David Sedaris

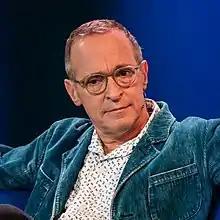
Sedaris at the Frankfurt Book Fair in 2018

David Raymond Sedaris (born December 26, 1956) is an American humorist, comedian, author, and radio contributor. He was publicly recognized in 1992 when National Public Radio broadcast his essay "Santaland Diaries". He published his first collection of essays and short stories, "Barrel Fever", in 1994. His next book, "Naked" (1997), became his first of a series of "New York Times" Bestsellers, and his 2000 collection "Me Talk Pretty One Day" won the Thurber Prize for American Humor.